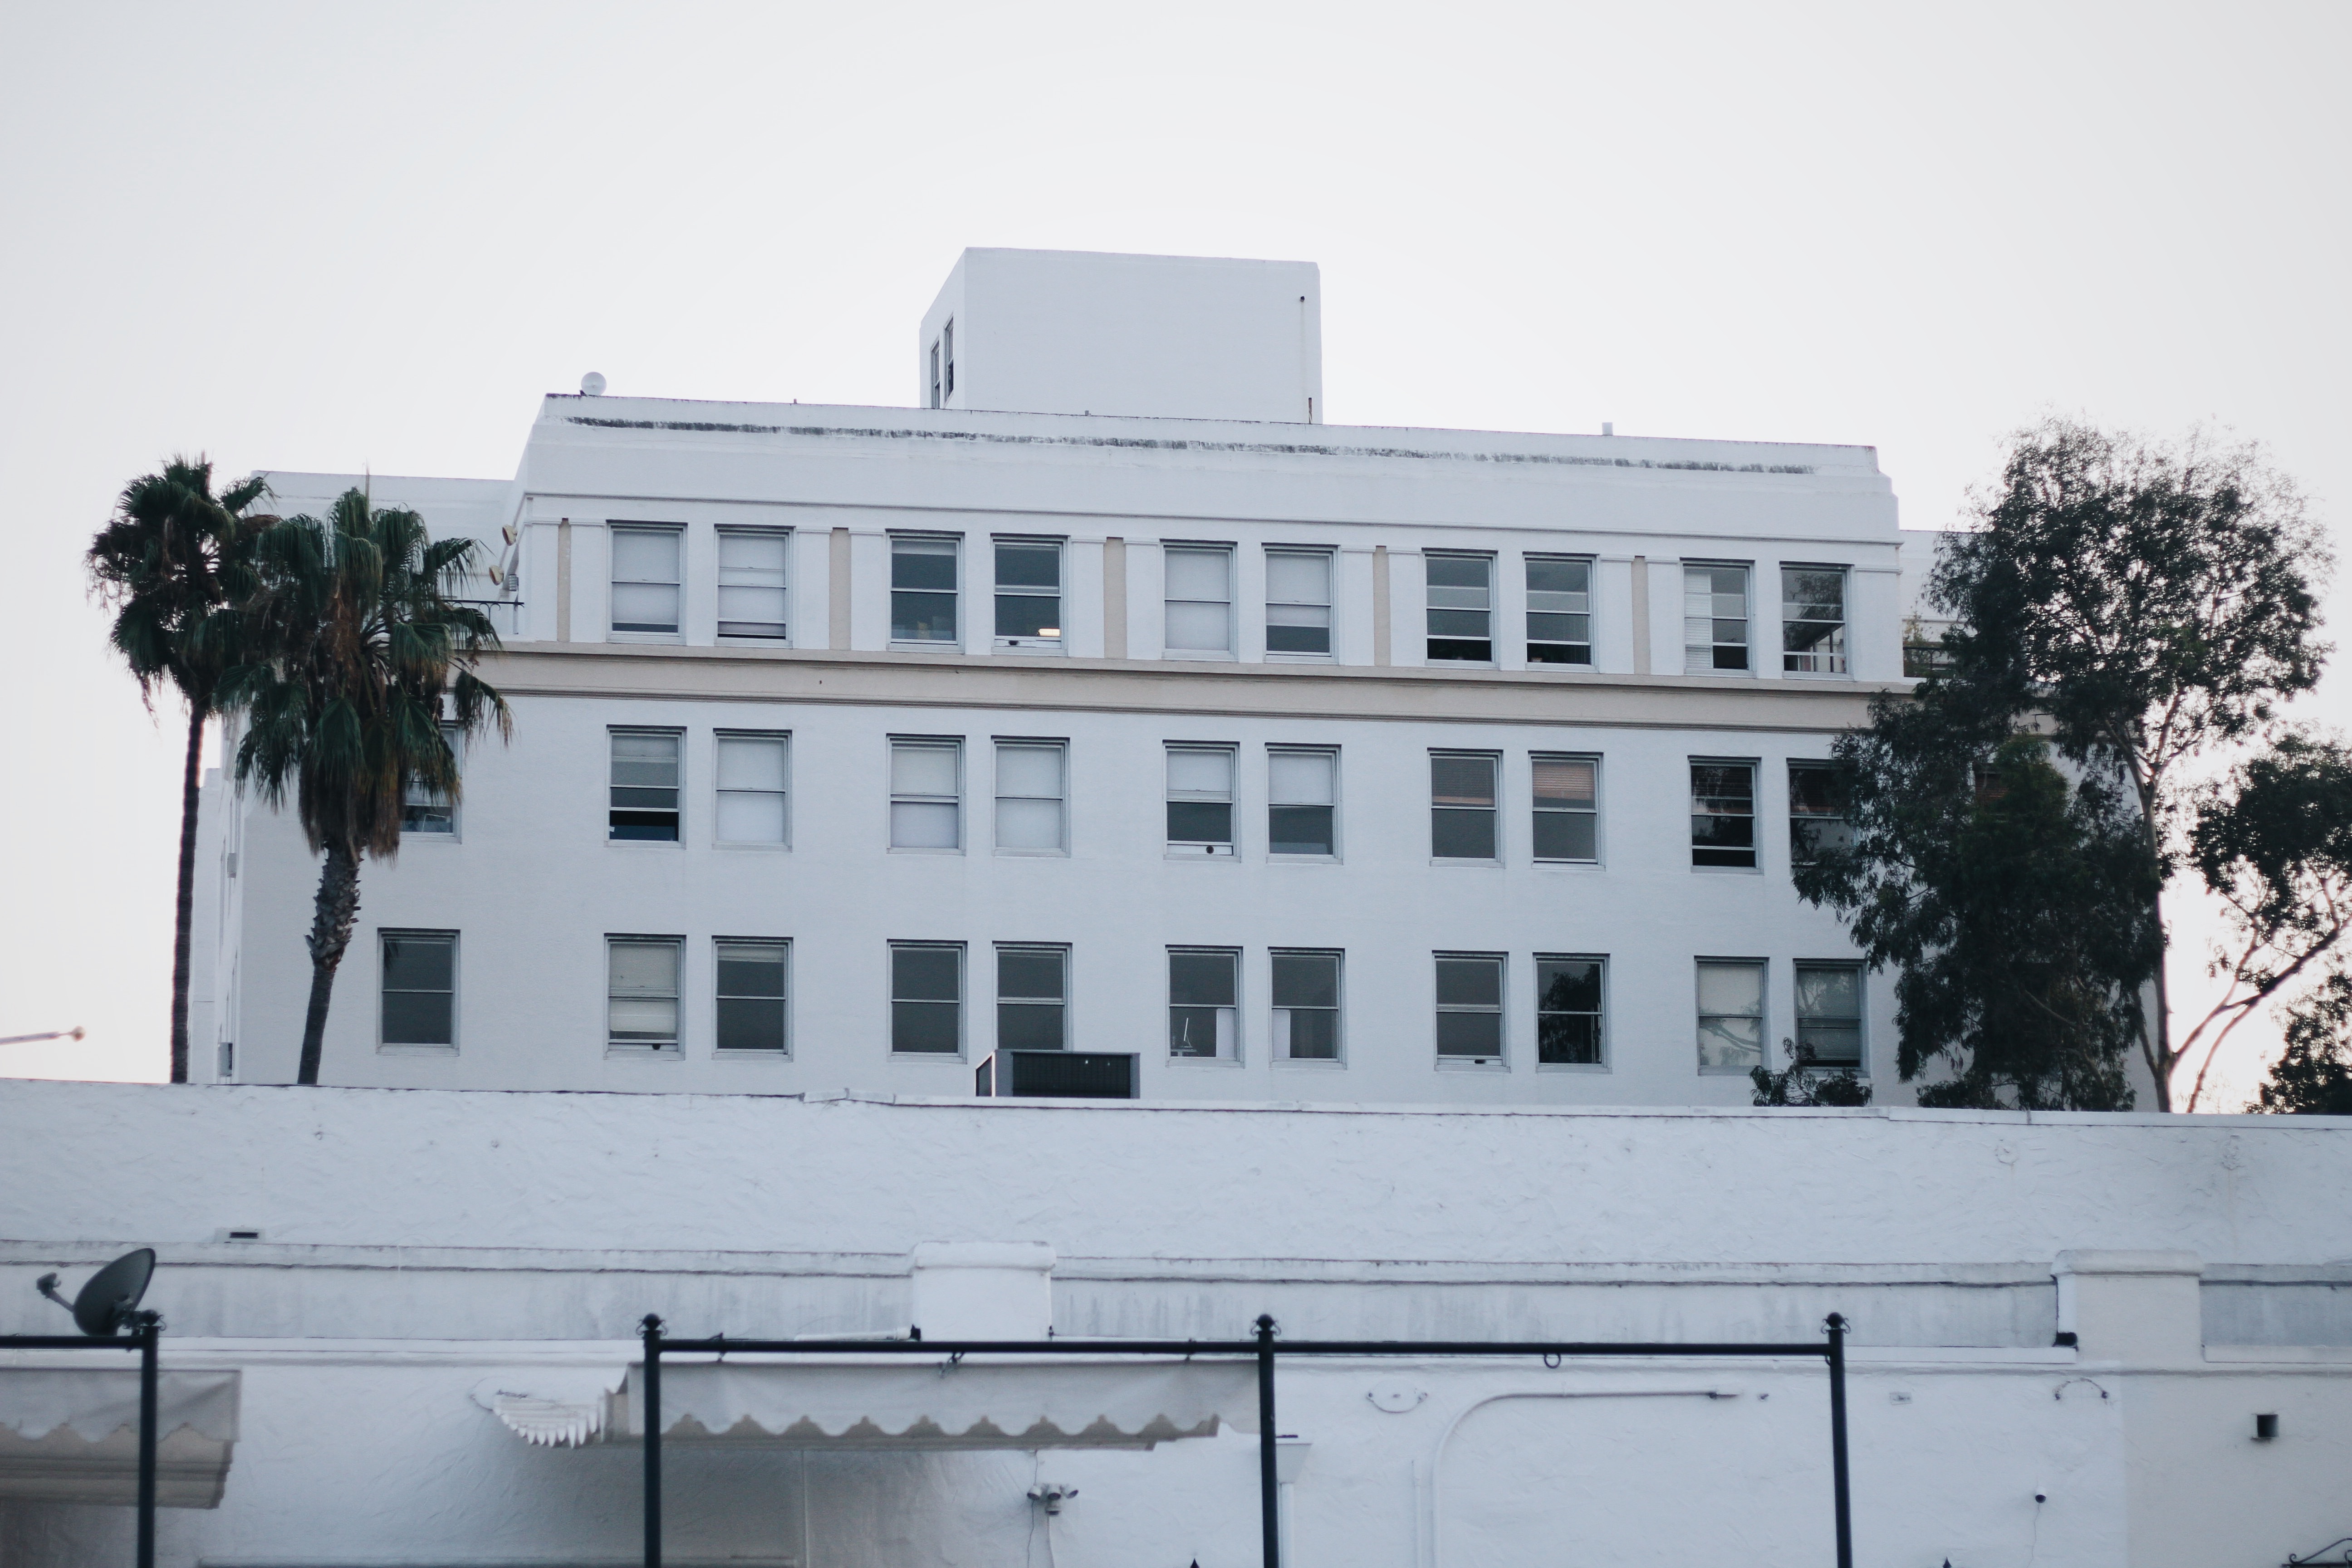
architecture, house, building, home, facade, property, apartment, tower block, estate, neighbourhood, residential area